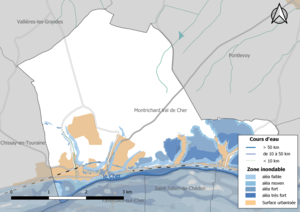
Carte des zones inondables de la commune de fr:Montrichard Val de Cher (France).
Montrichard Val de Cher est une commune nouvelle, située dans le département de Loir-et-Cher en région Centre-Val de Loire, créée le 1ᵉʳ janvier 2016.